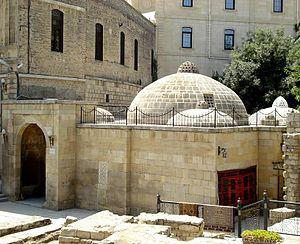
La vieille ville de Bakou est un quartier historique résidentiel et une réserve historico-architecturale au centre de Bakou, capitale de l'Azerbaïdjan. Plus de 1 300 familles habitent sur la surface de 221 000 m², occupée par la réserve.
Les bains de Hadji Gayib sont un bâtiment de bains publics situé dans la forteresse de la vieille ville de Bakou, à proximité de la mer et en face de la tour de la Vierge. Ils datent du XVᵉ siècle.